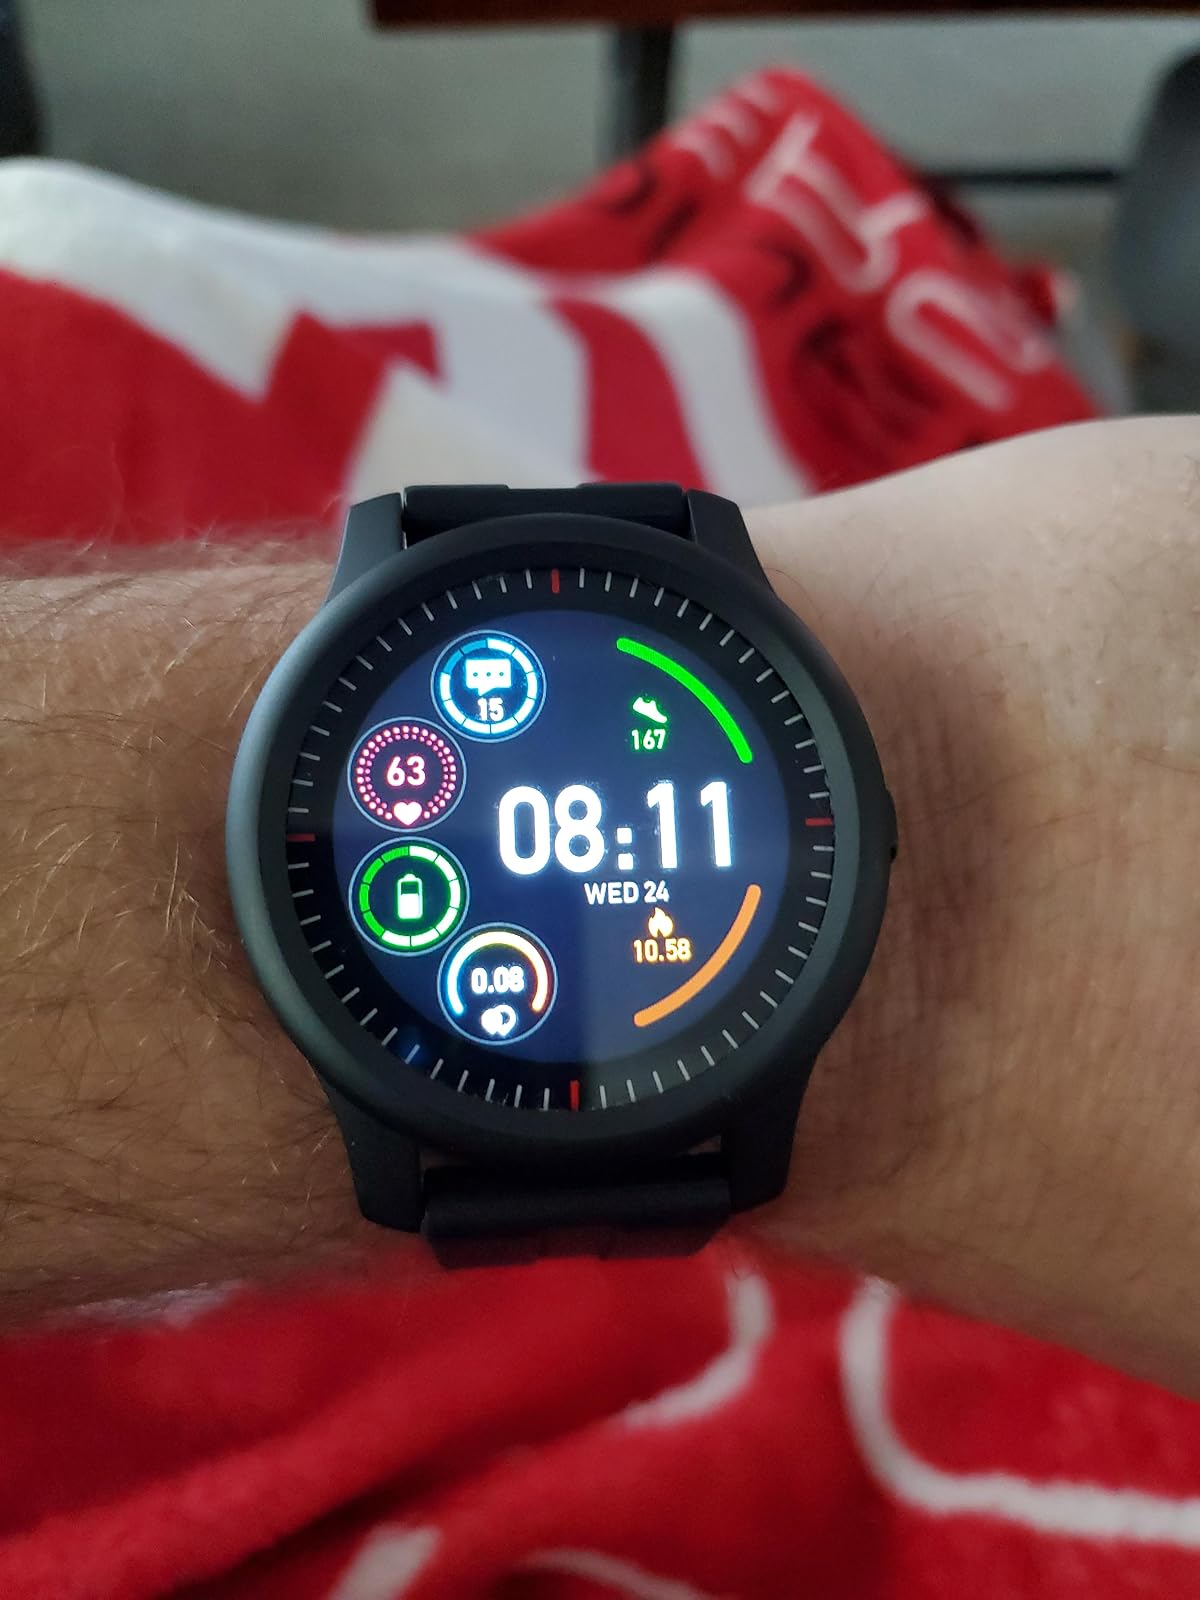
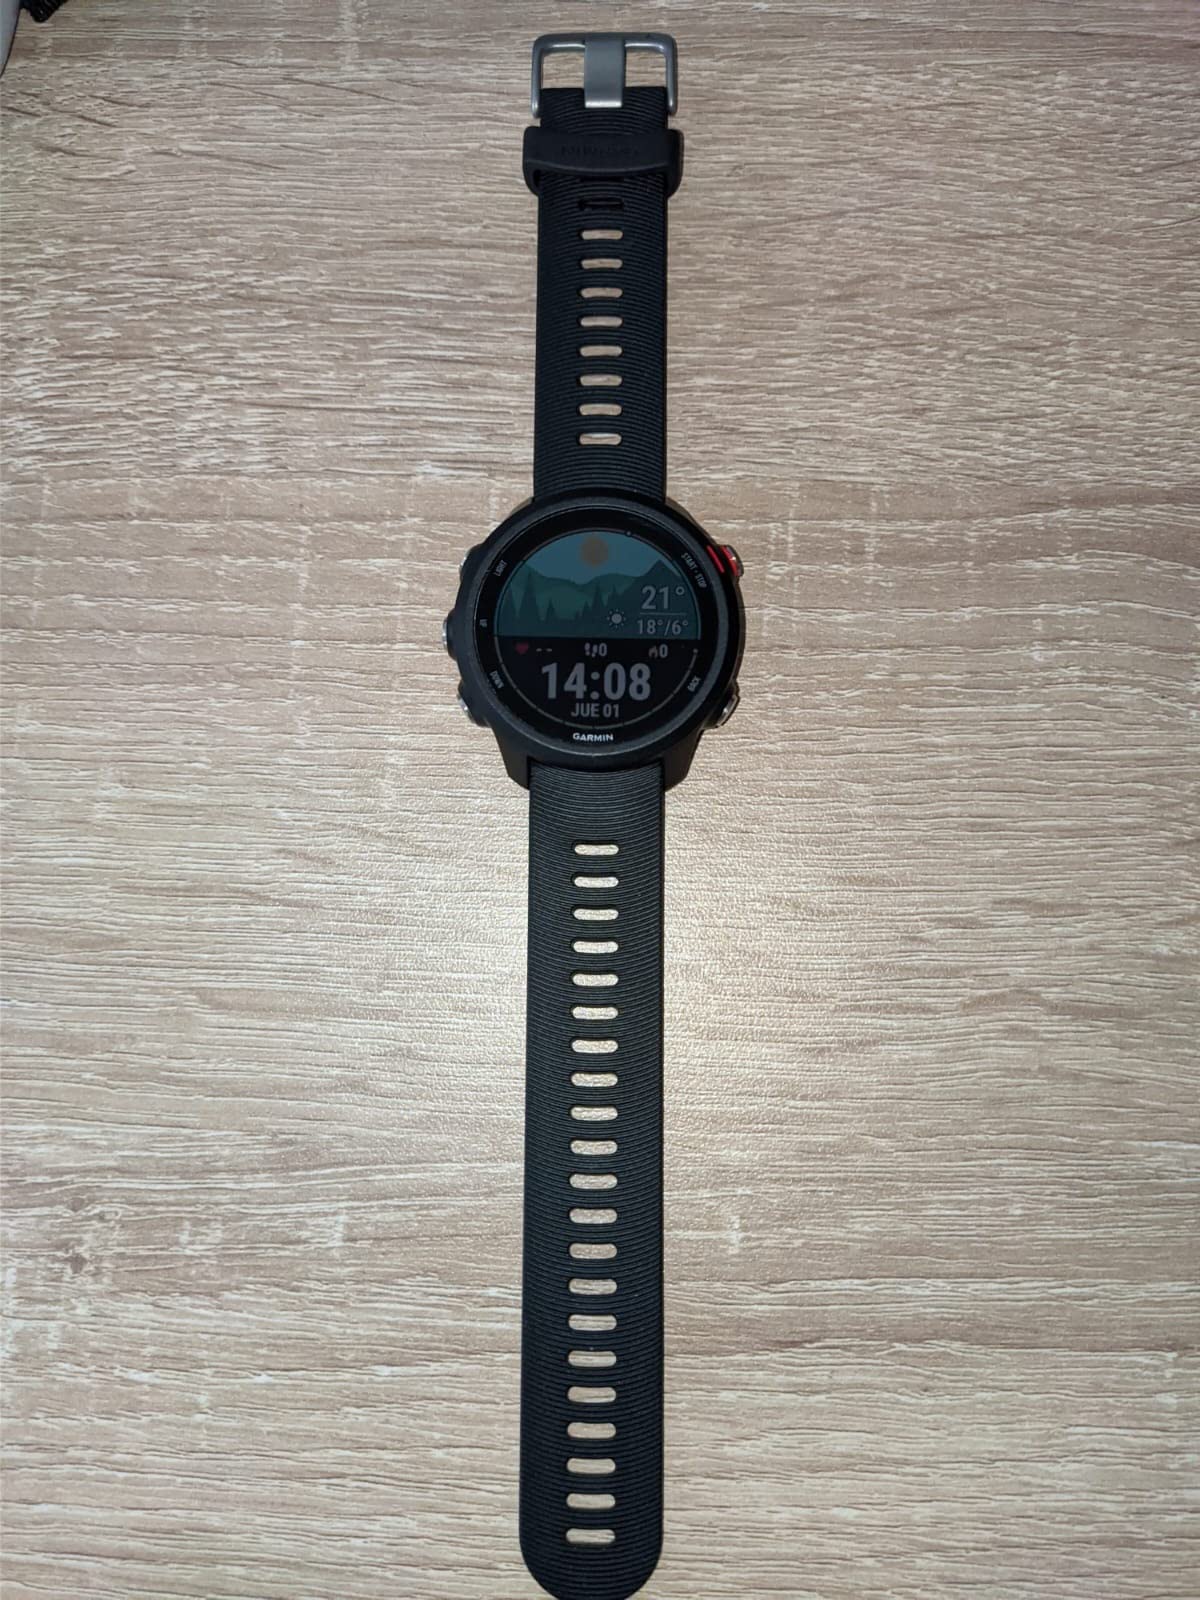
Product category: smartwatch
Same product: no